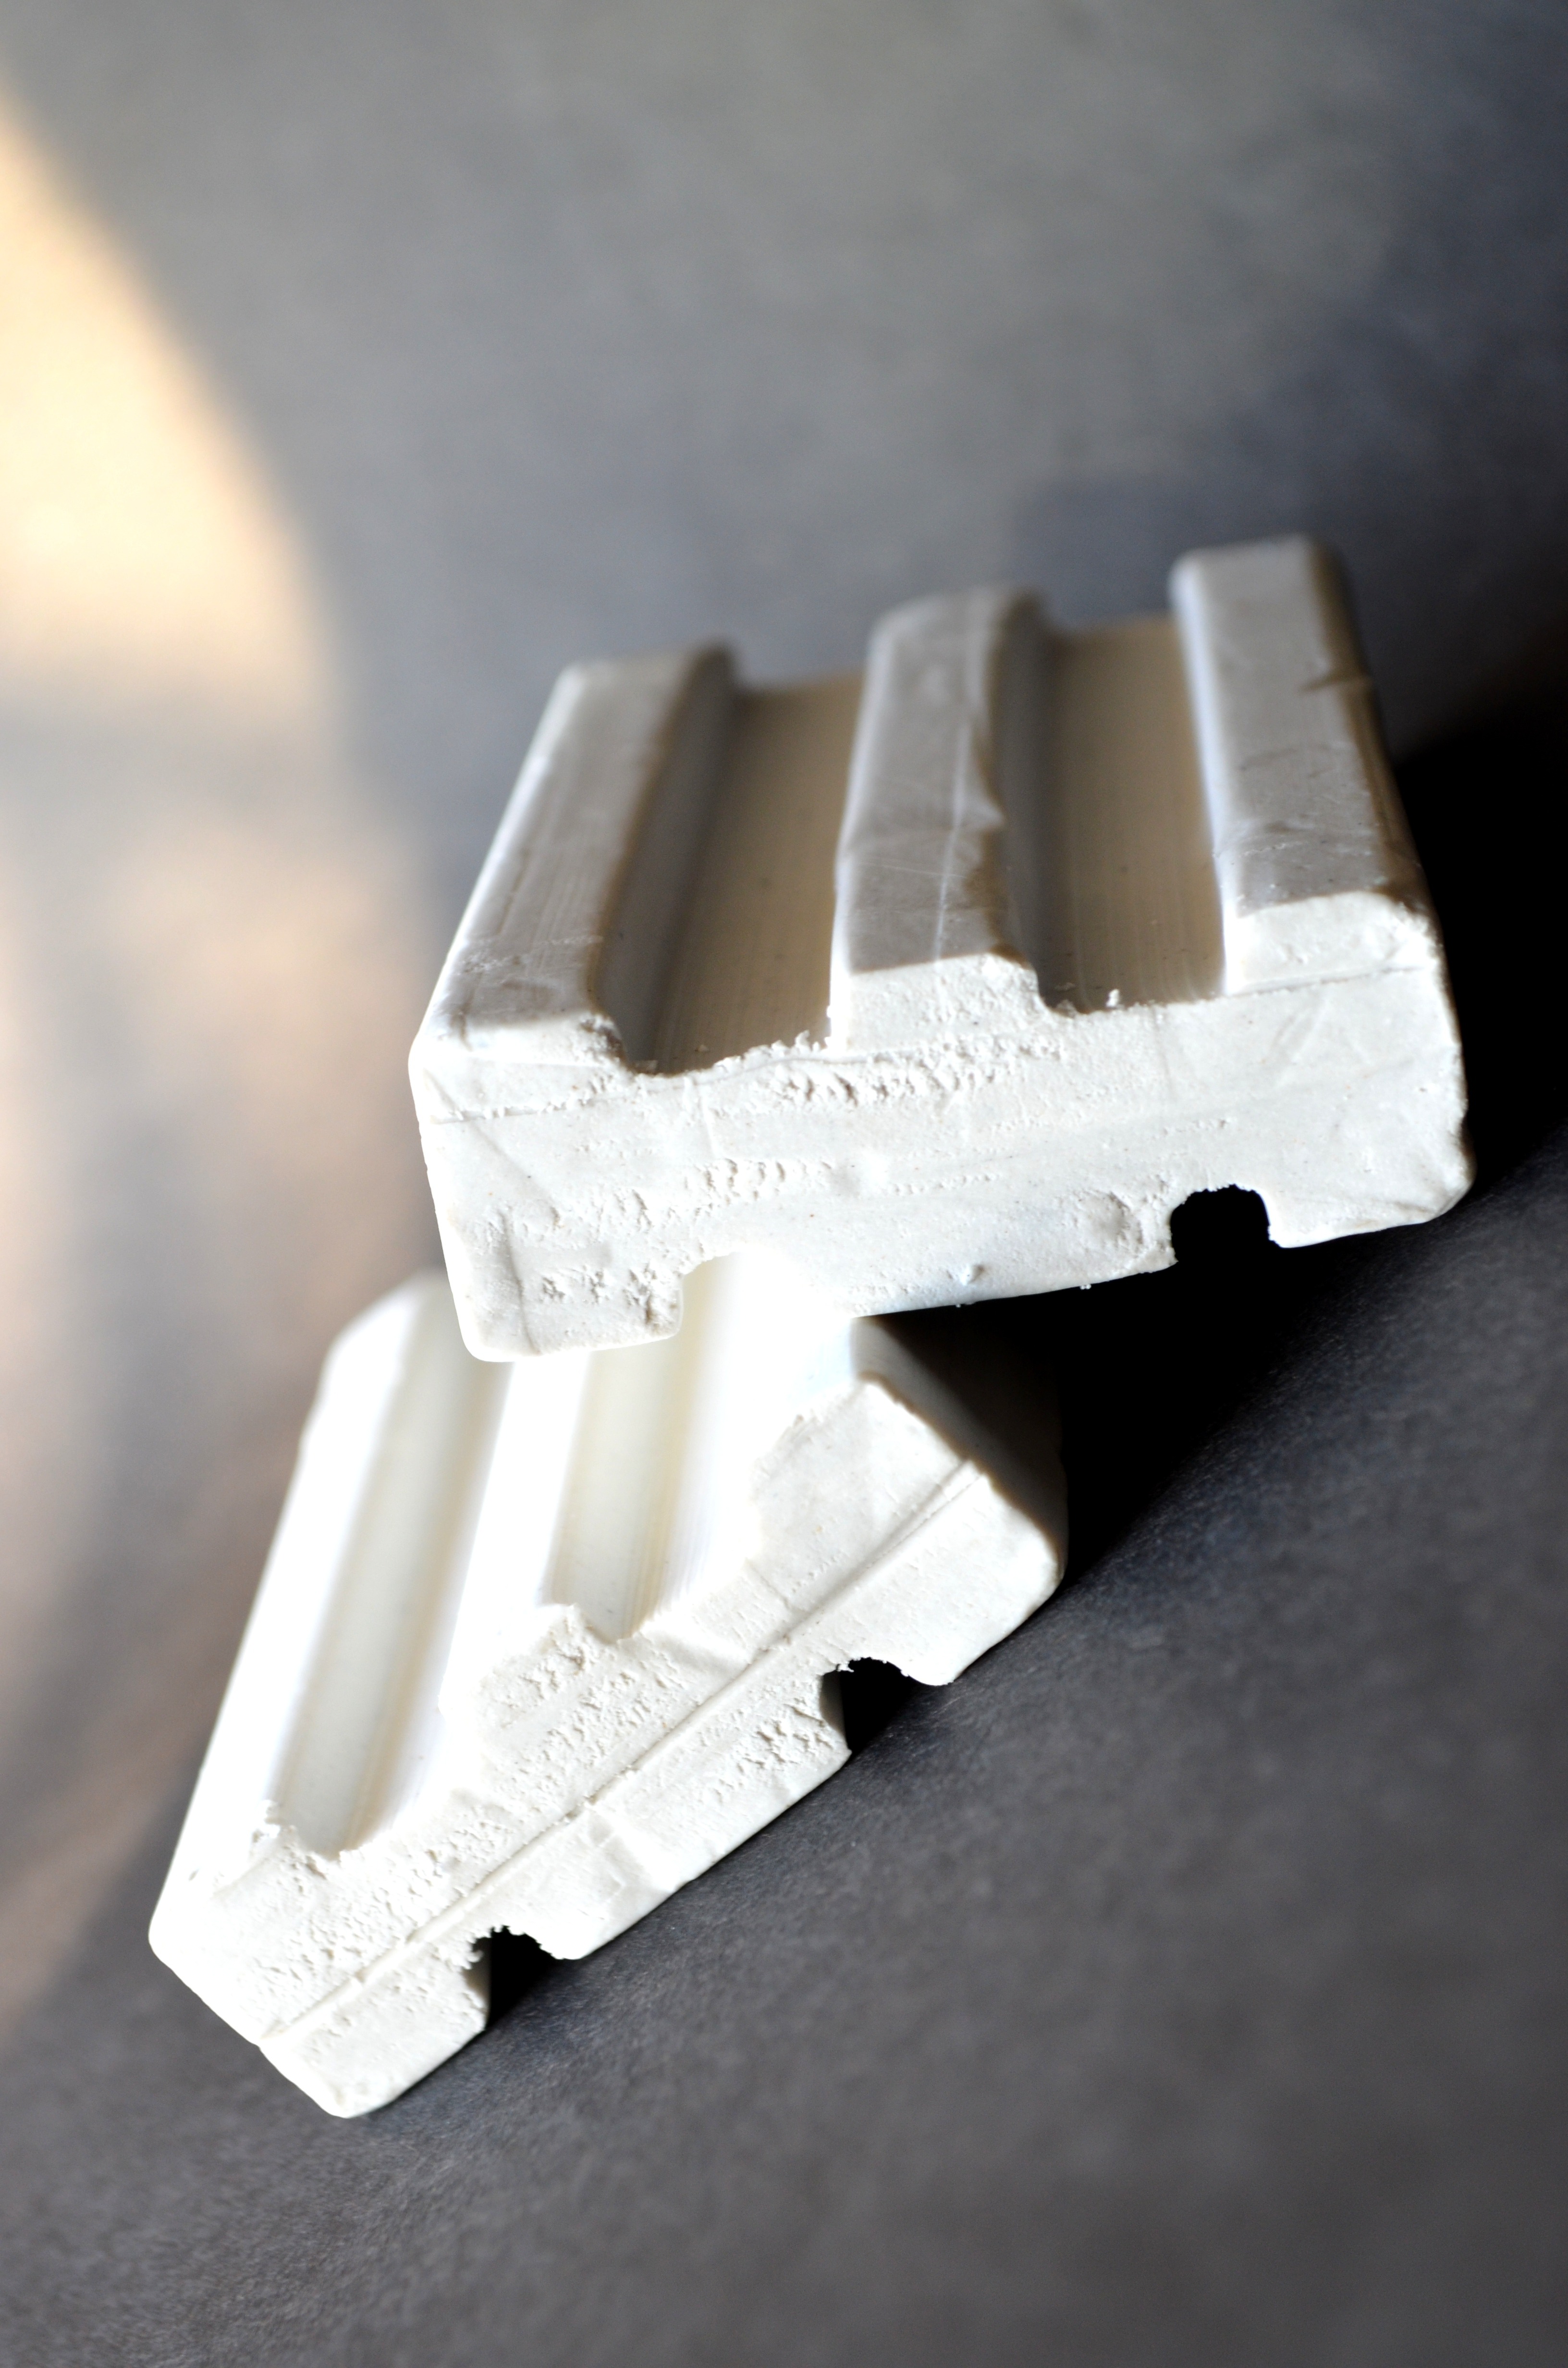
hand, wing, wood, white, metal, washing, clean, wash, lighting, material, soap, cleaning, detergent